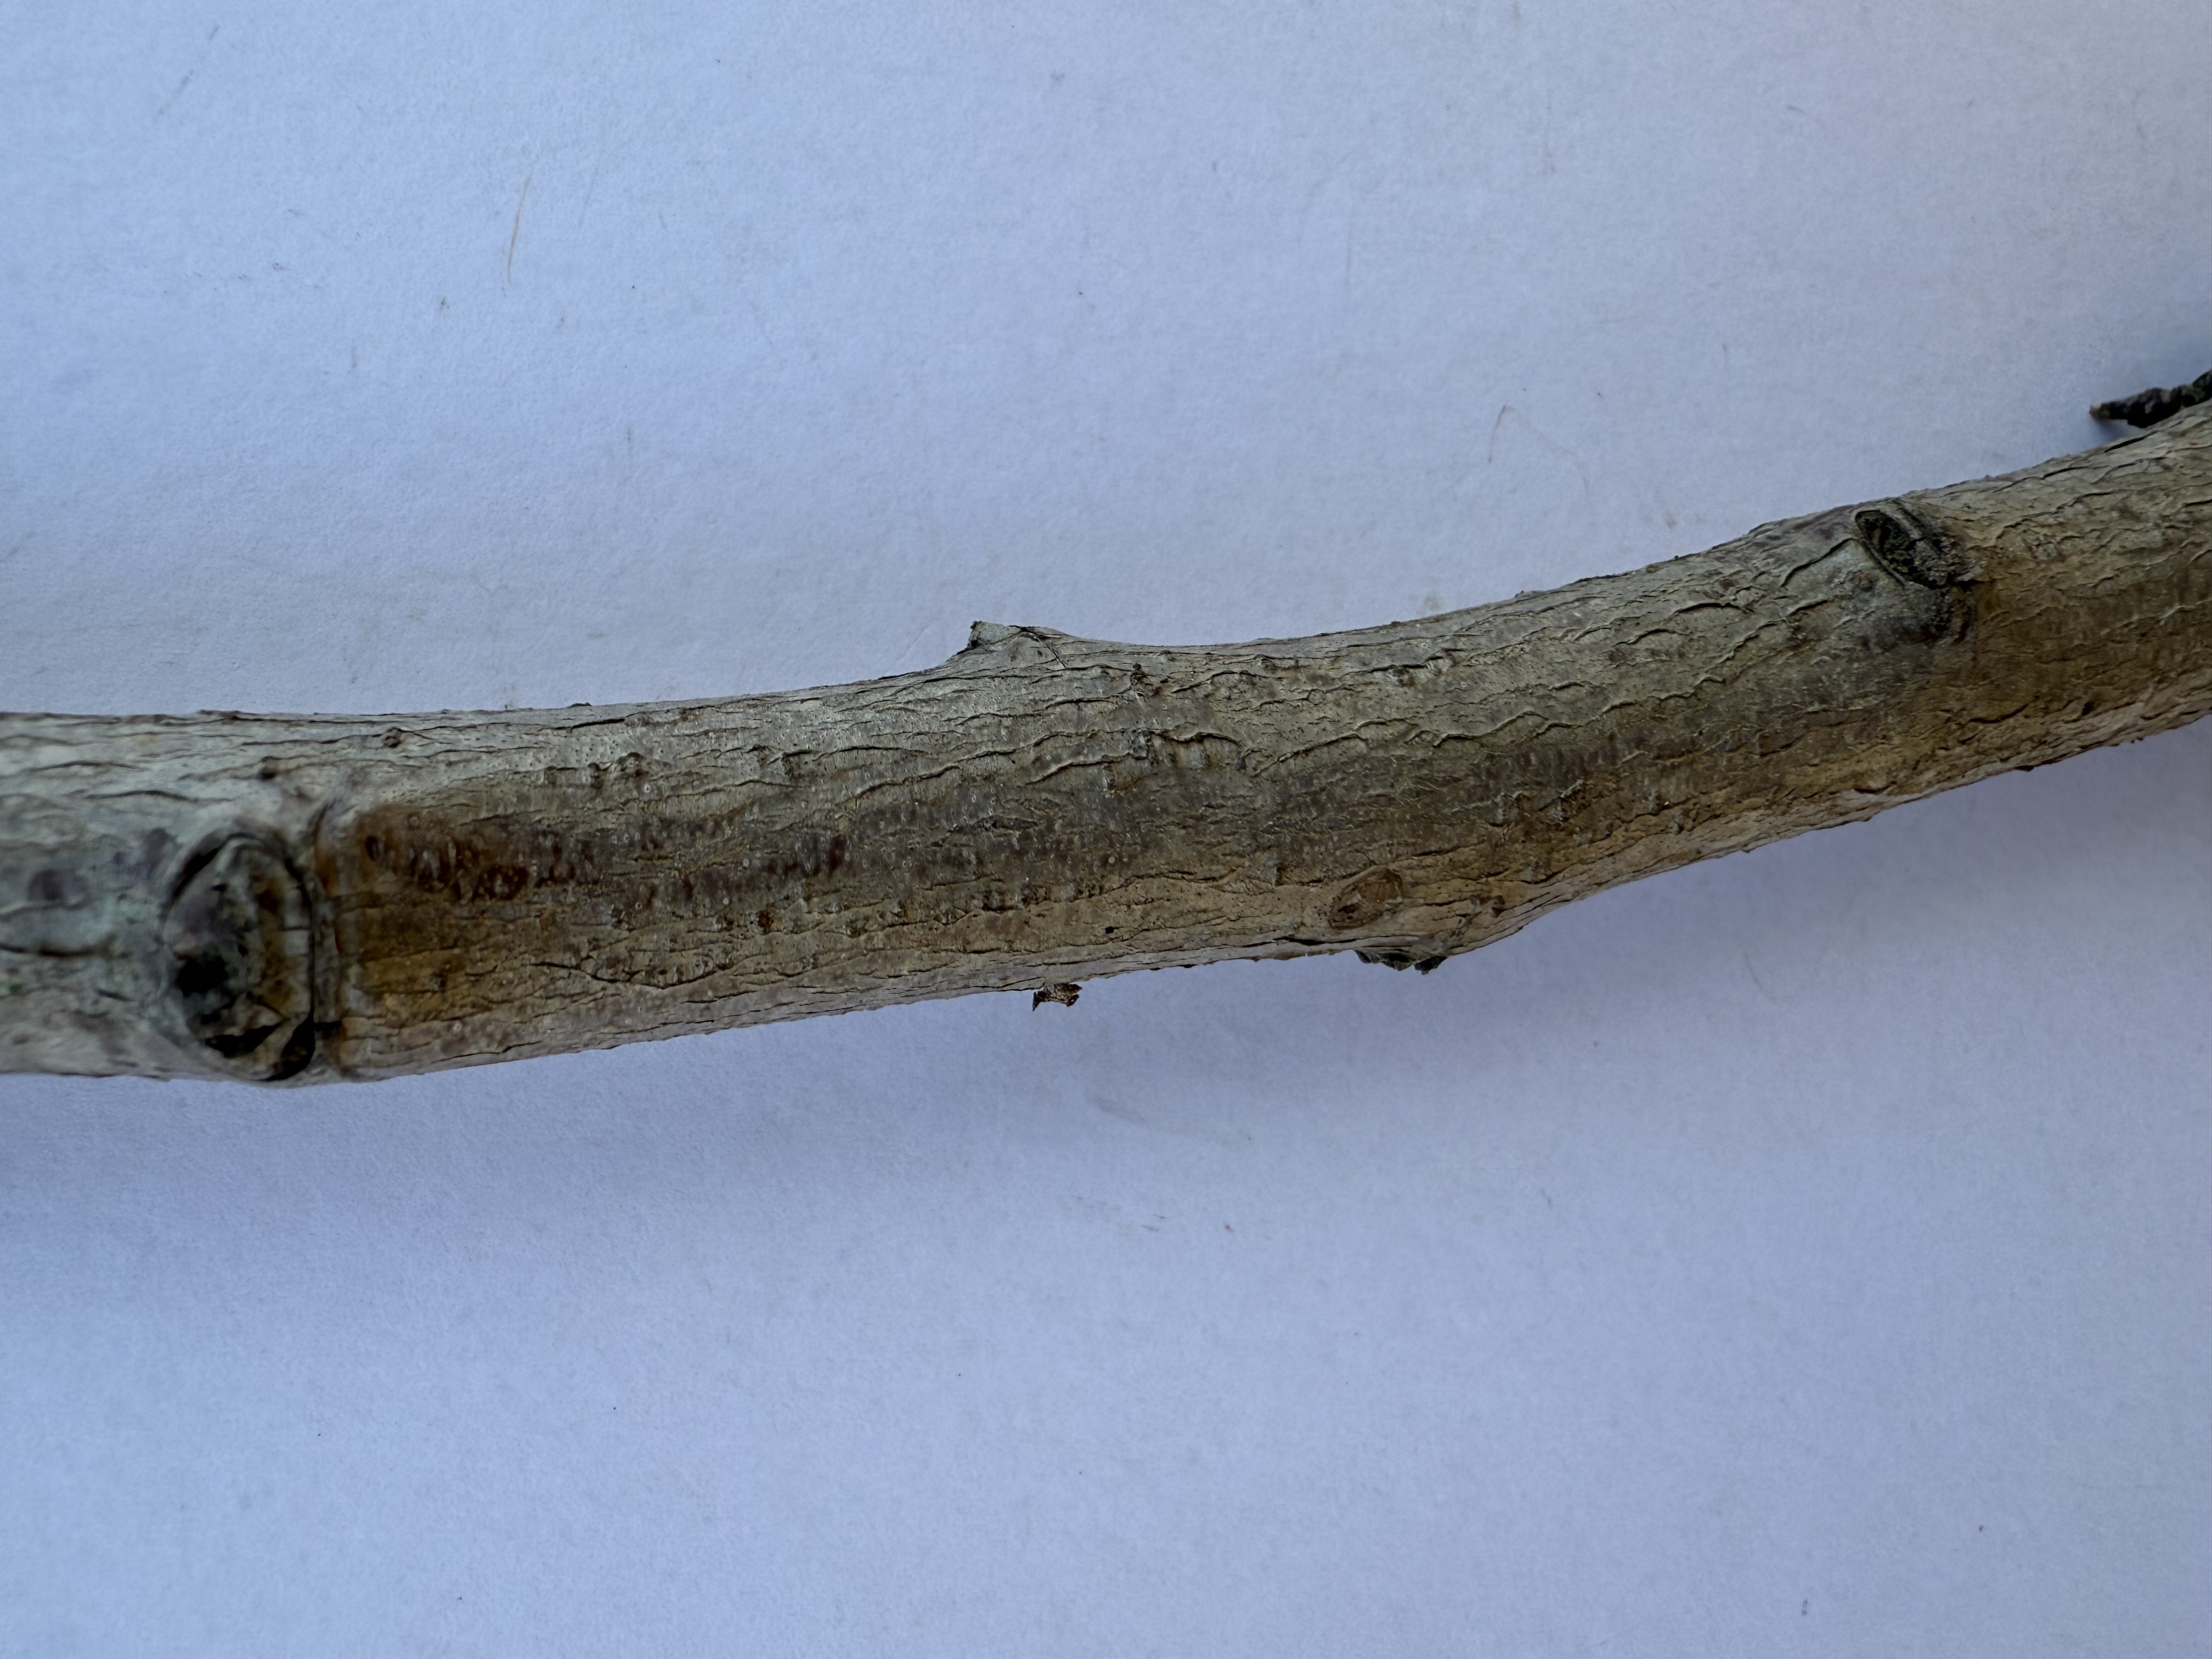
Variety: Hale Peach